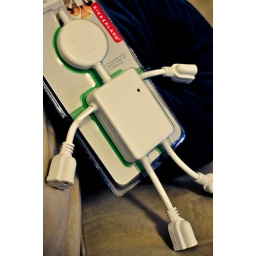
i got the best white elephant by far.